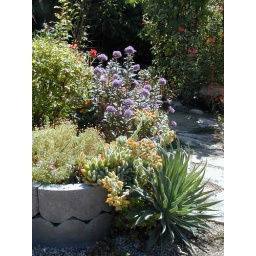
Blooming succulent in raised bed. The blue flower behind it is Trachelium caeruleum.